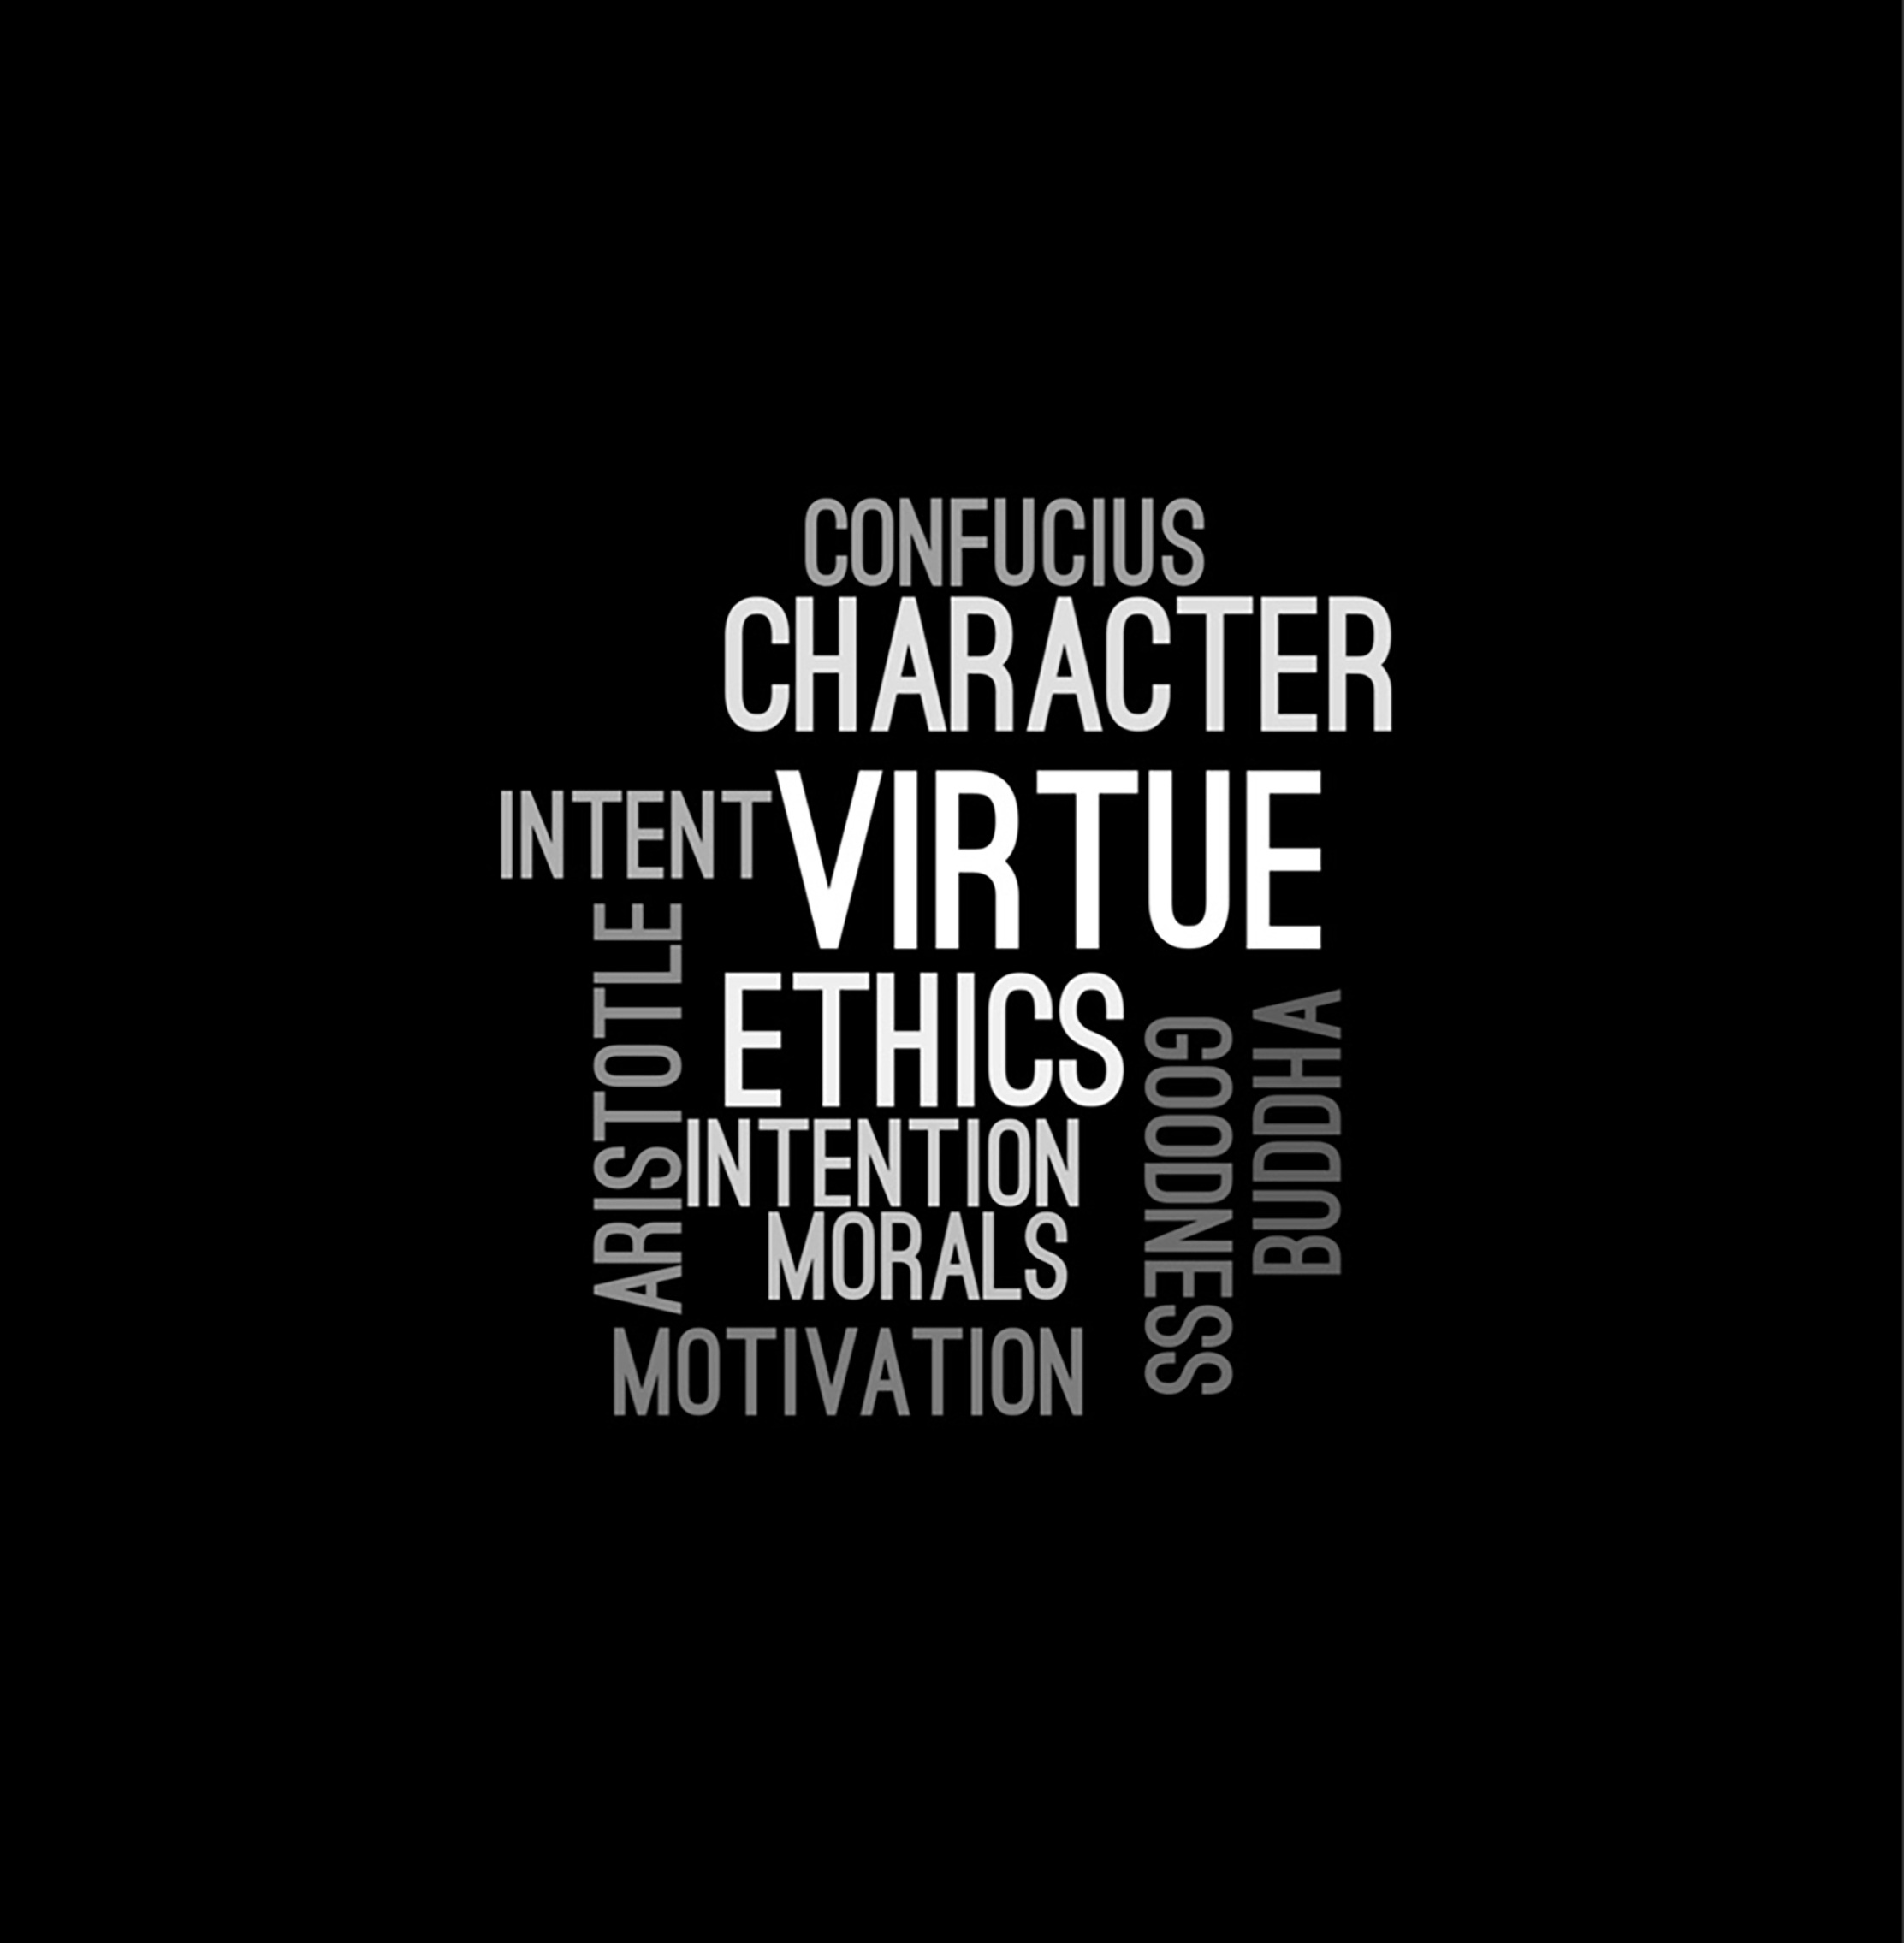
brand, font, design, logo, text, message, character, presentation, quote, confucius, ethics, wordcloud